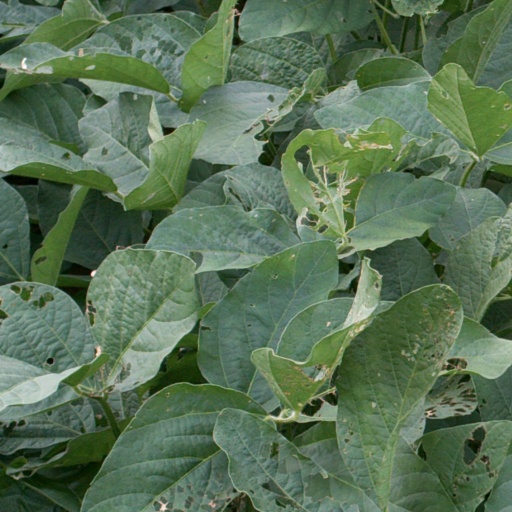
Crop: soybean